Memoriam

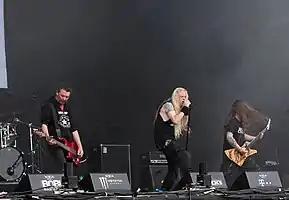
Memoriam at Wacken Open Air 2017

Memoriam is a death metal band from Birmingham, England. The band was formed in 2016 by former Bolt Thrower vocalist Karl Willetts, alongside Scott Fairfax (Ex Benediction & Ex Cerebral Fix) on guitar, Frank Healy (Ex Sacrilege, Ex Benediction & Ex Napalm Death) on bass and Andy Whale (Ex Bolt Thrower) on drums. In 2020, Andy Whale left the band and was replaced by Spike T. Smith (Ex Sacrilege, Ex The Damned). In an interview, Willetts stated that the band was originally formed as a tribute to the late Bolt Thrower drummer Martin Kearns. To date, the band has released five studio albums, two of which reached the charts in Germany, "For the Fallen" at number 16 and "The Silent Vigil" at number 32. The band's latest album, "Rise to Power", was released on 3 February 2023. The band originally signed to Nuclear Blast, but left after the first three albums for Reaper Entertainment, a new label established by previous Nuclear Blast employee Florian Milz.